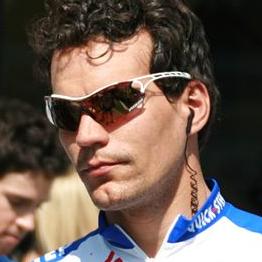
Age: 27